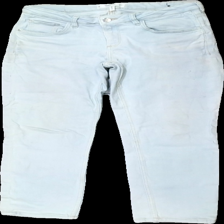
View: front
Type: Jeans
Category: Ladies
Brand: Mango
Colors: Blue
Material: 100% cotton
Cut: Regular
Size: 38
Season: All
Trend: Denim
Stains: Major
Damage: fläckar
Damage location: middle left
Damage 2: fläckar
Damage 2 location: middle right
Damage 3: fläckar
Damage 3 location: bottom right
Price range: <50
Recommended usage: Export
Description: blå jeans med flera små fläckar över hela